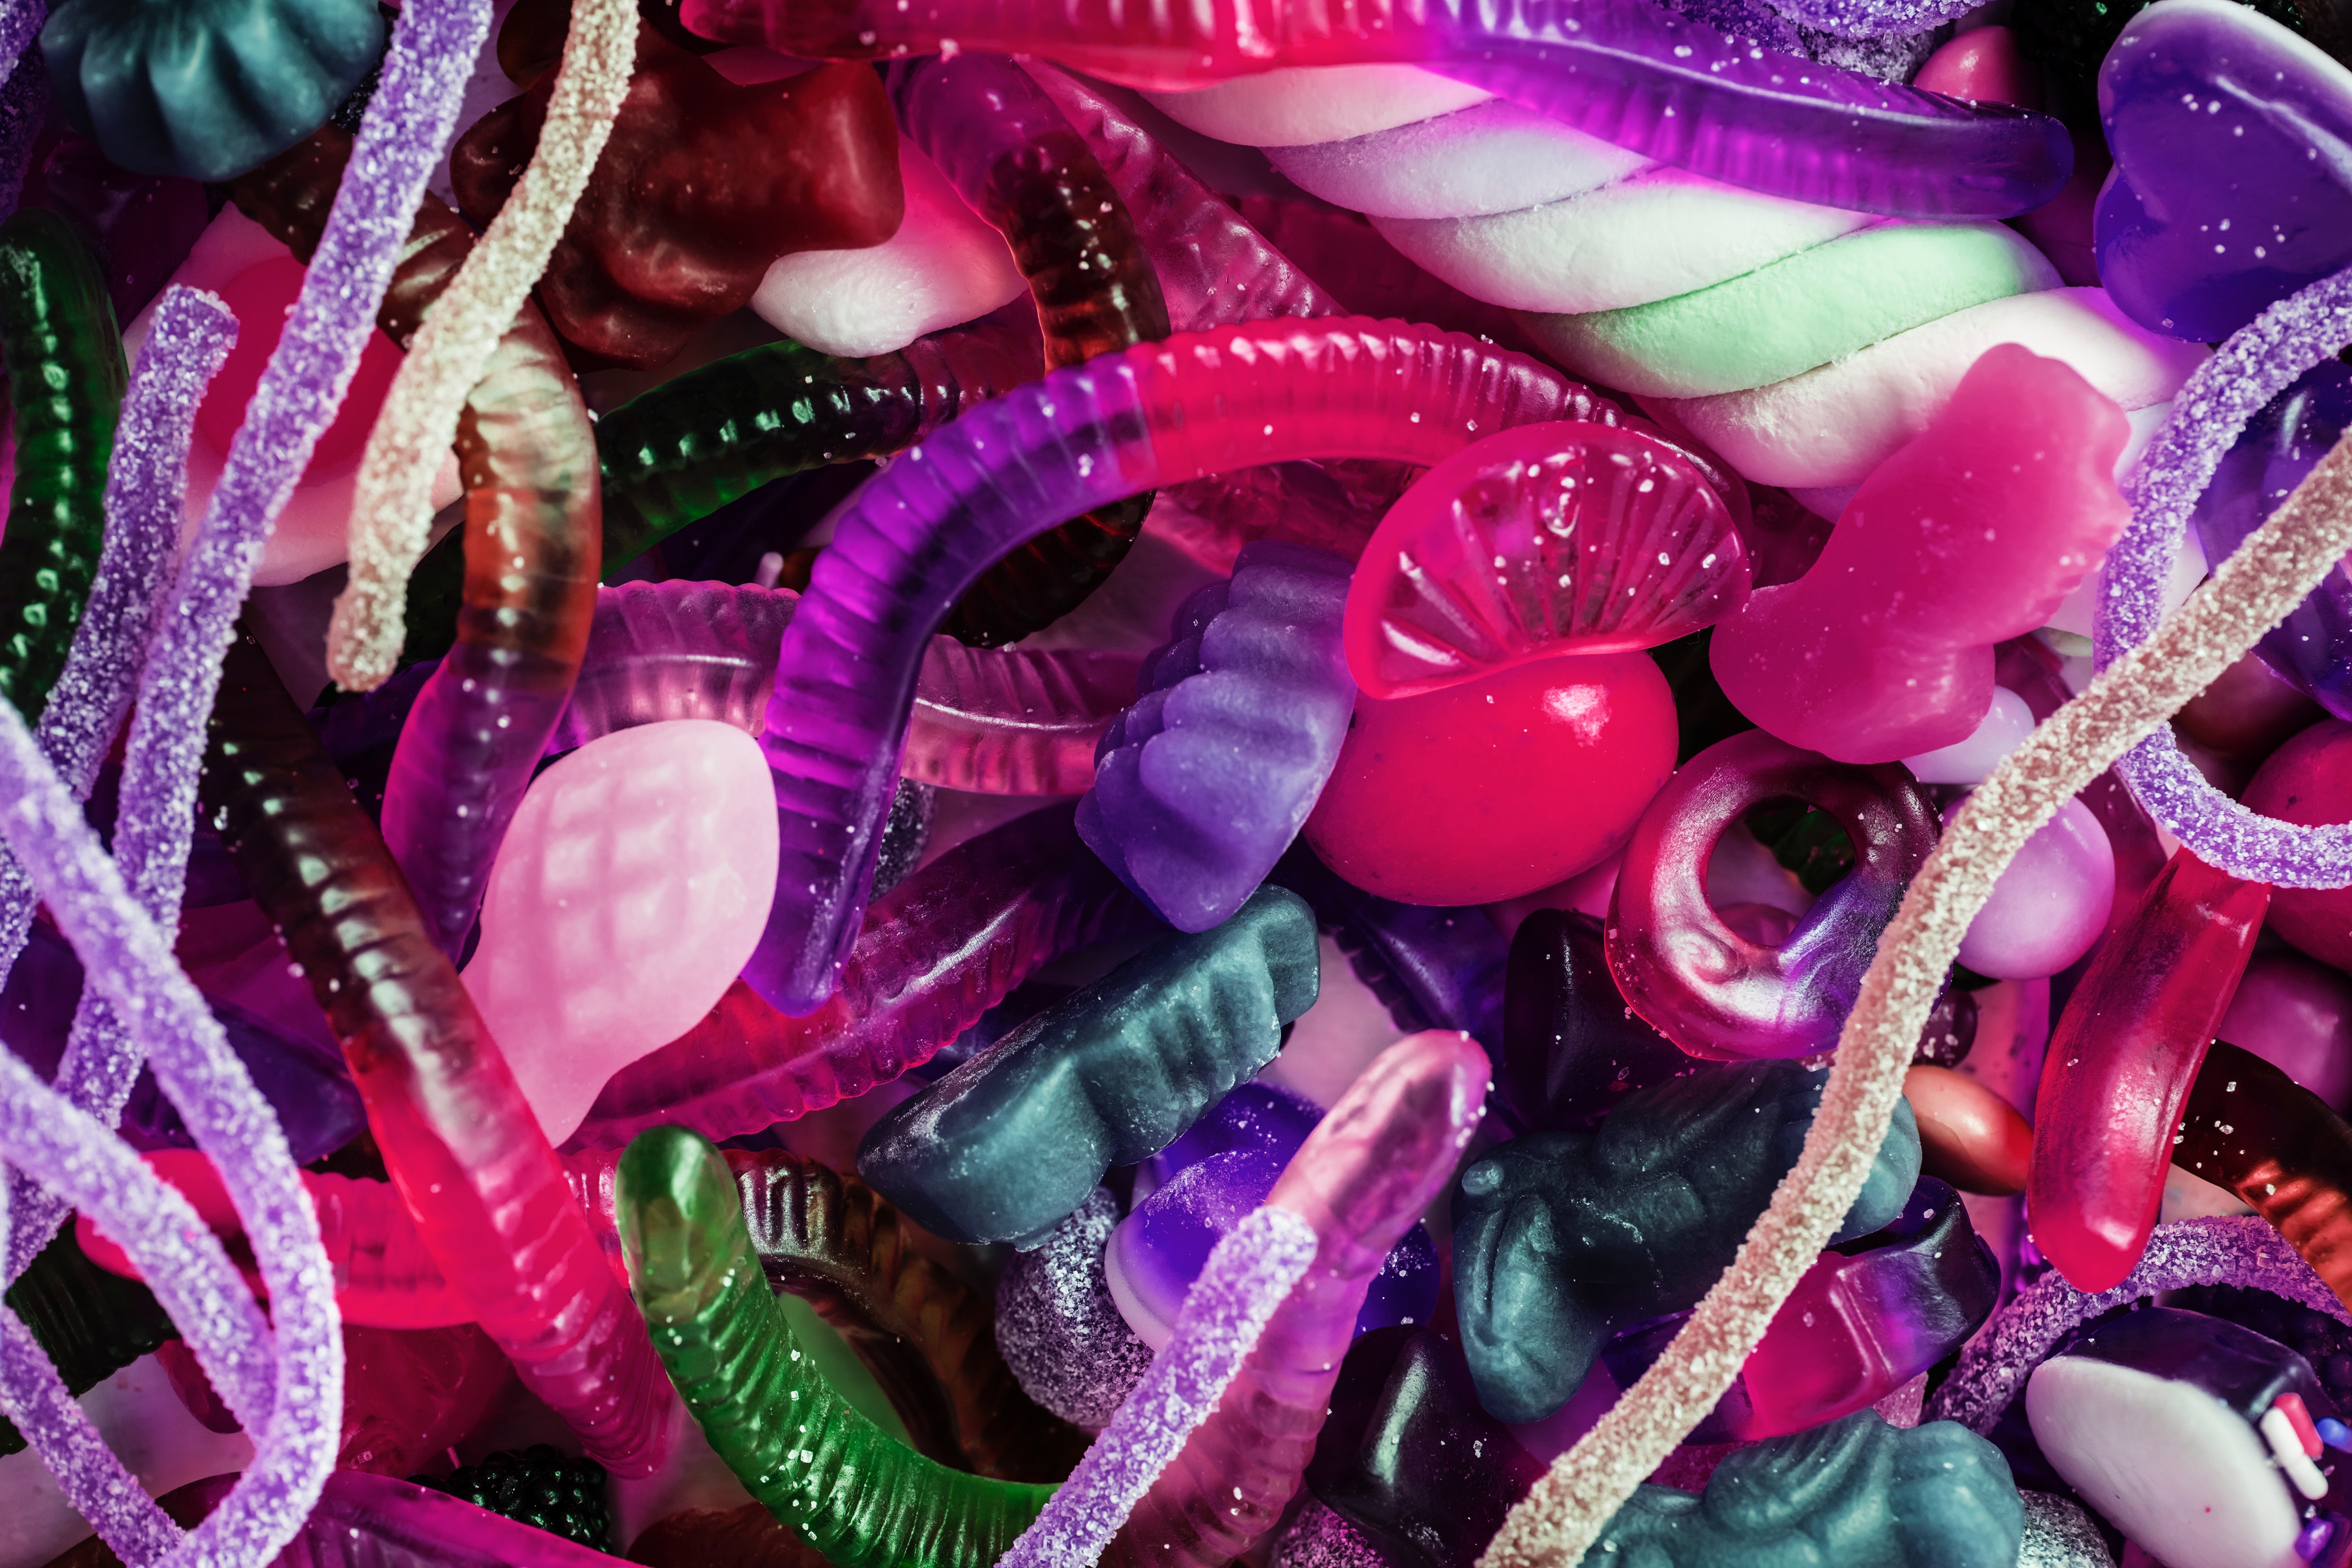
pink, purple, magenta, festival